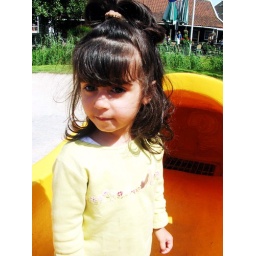
Volendam - a little girl in a big wooden shoes 2